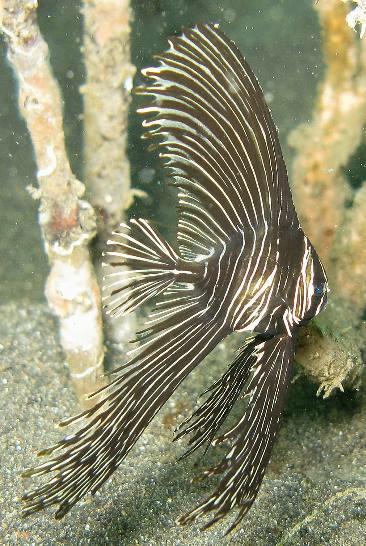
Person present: No